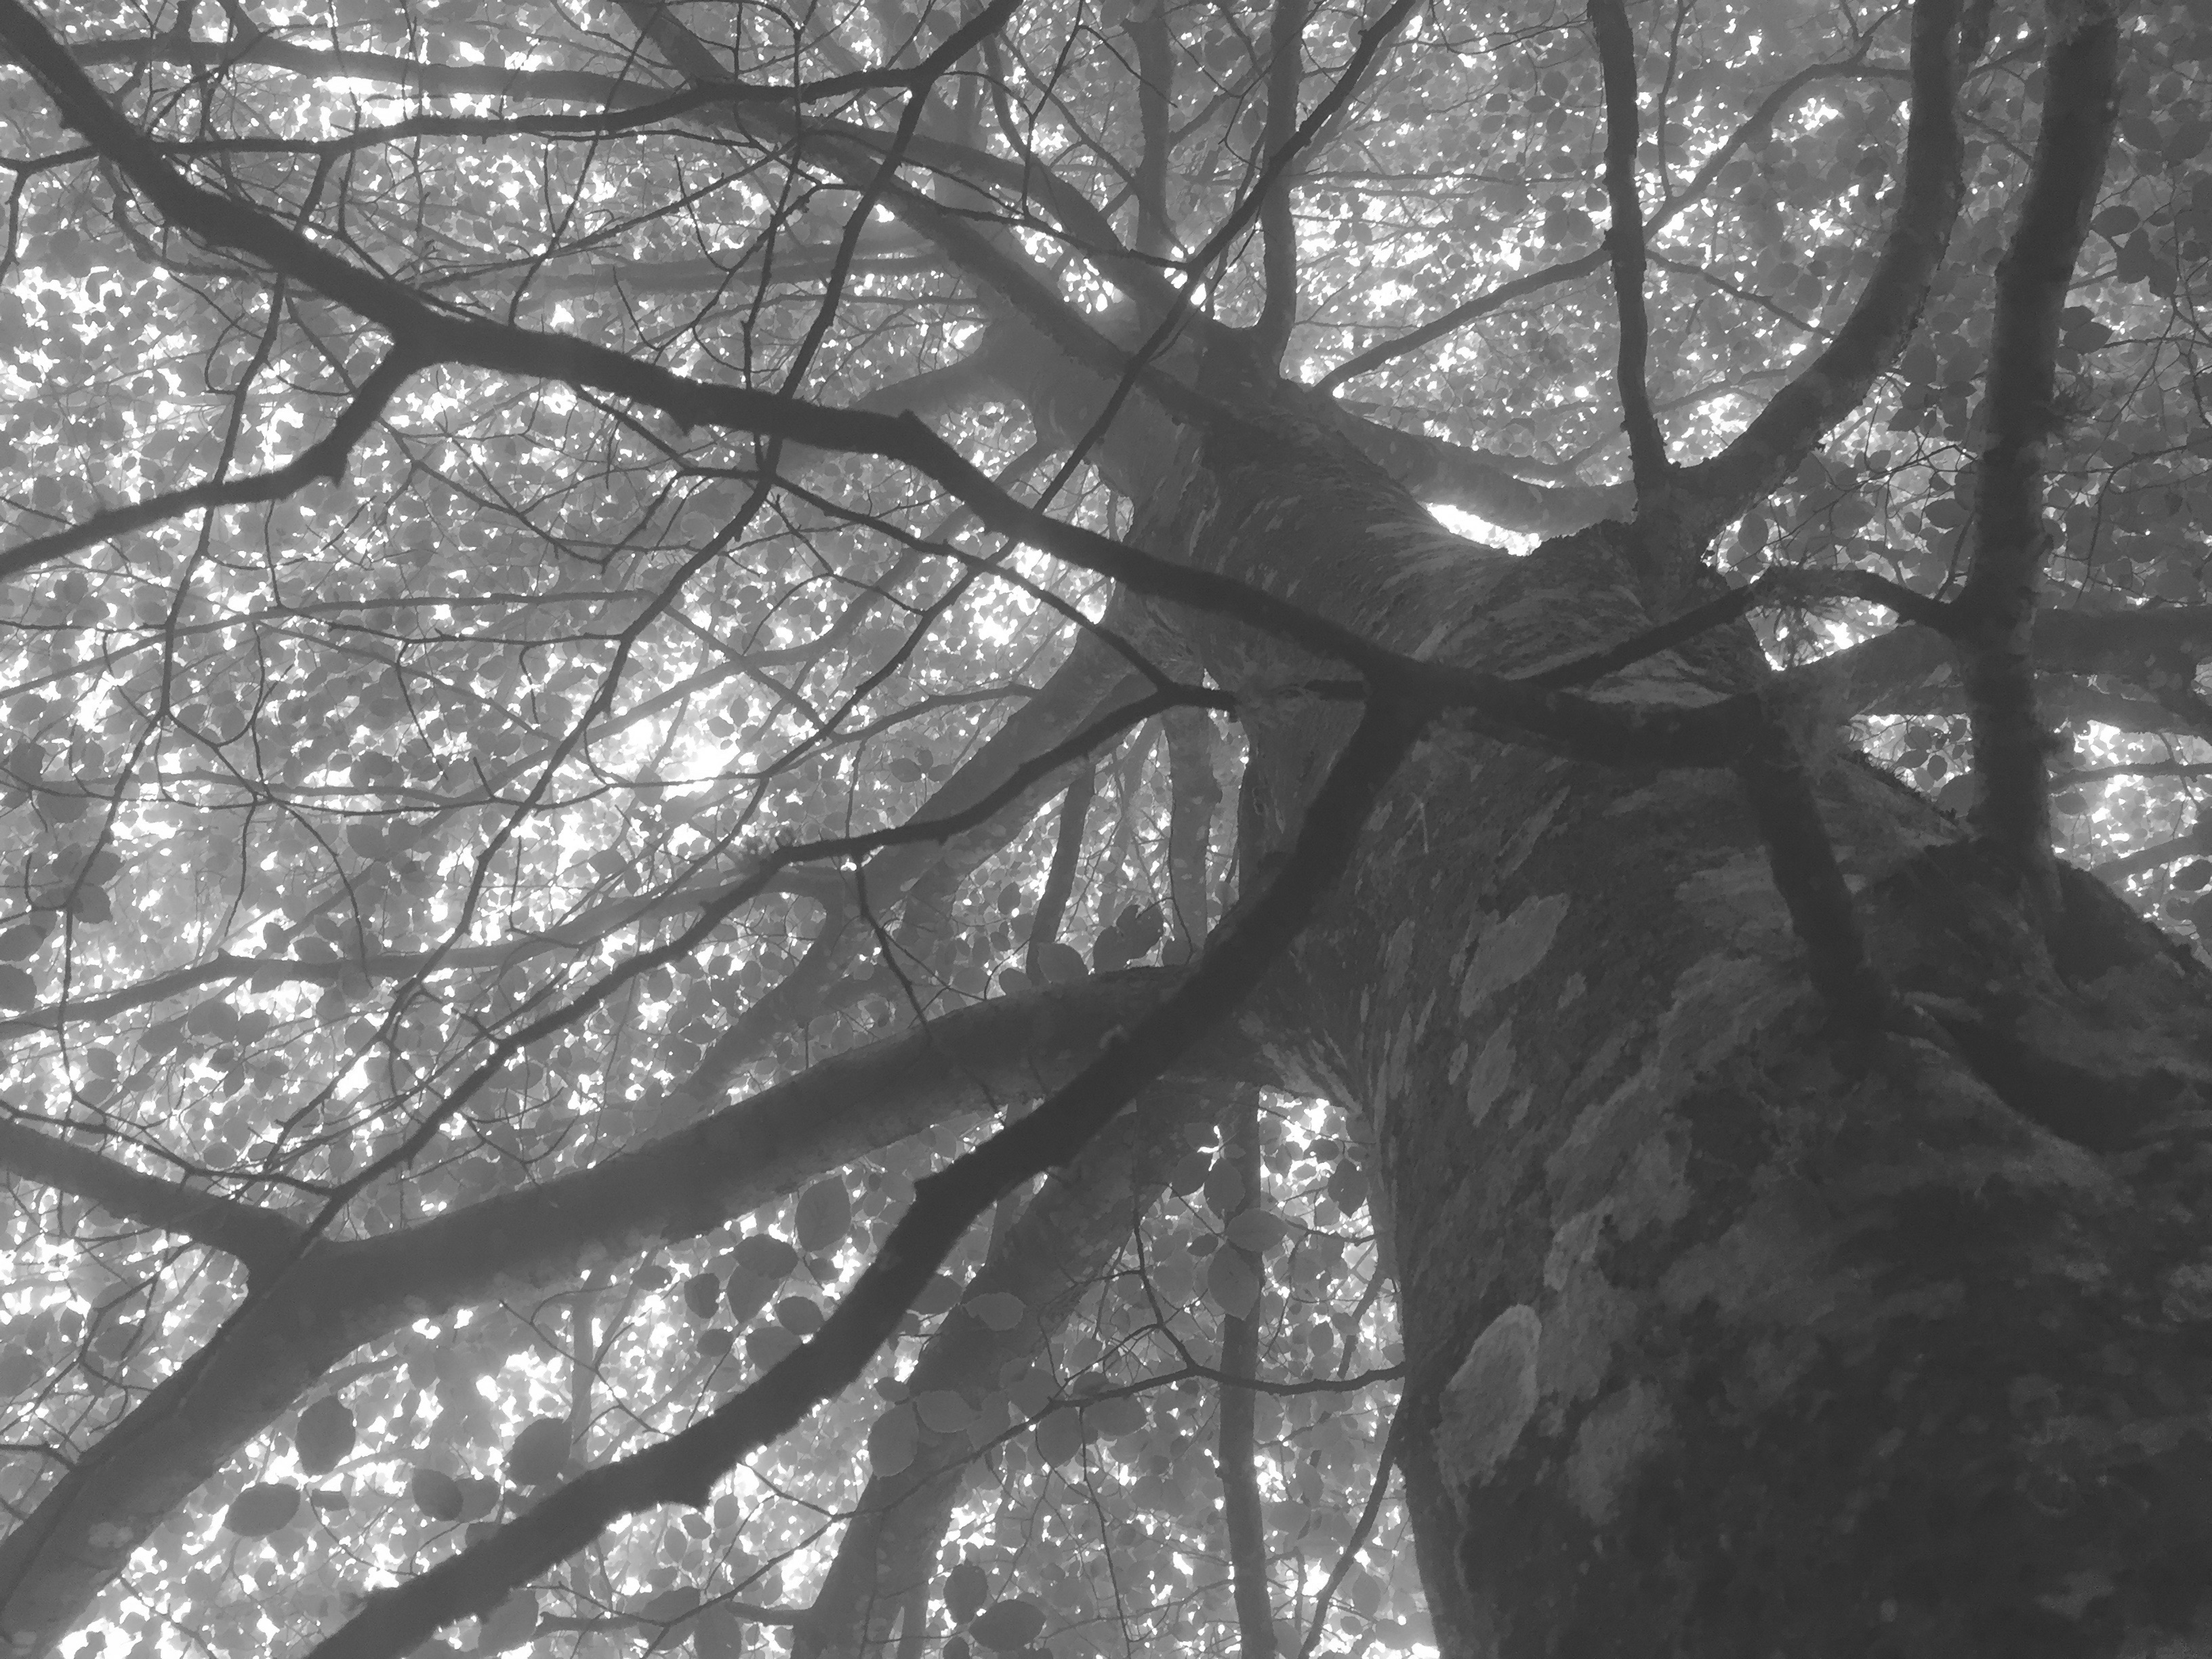
tree, nature, forest, branch, black and white, plant, sunlight, leaf, monochrome, season, woodland, habitat, monochrome photography, natural environment, atmospheric phenomenon, woody plant